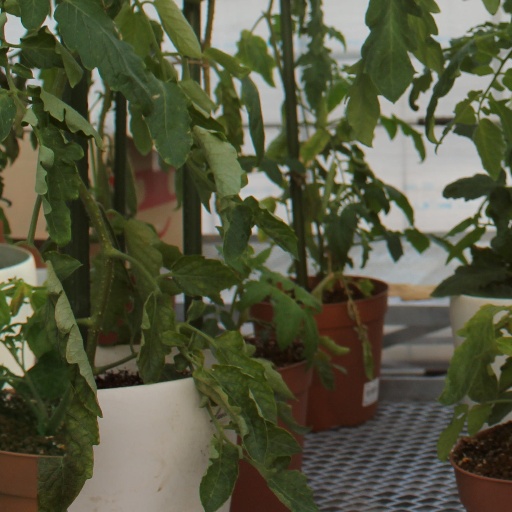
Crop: tomato